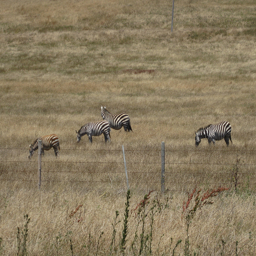
A group of zebra standing in a grassy field.
A herd of zebra grazing on top of a dry grass field.
Four zebra stand in a field of tall brown grass.
A group of zebra in a grassy field by a fence.
The zebras are grazing on the grass on the tundra.